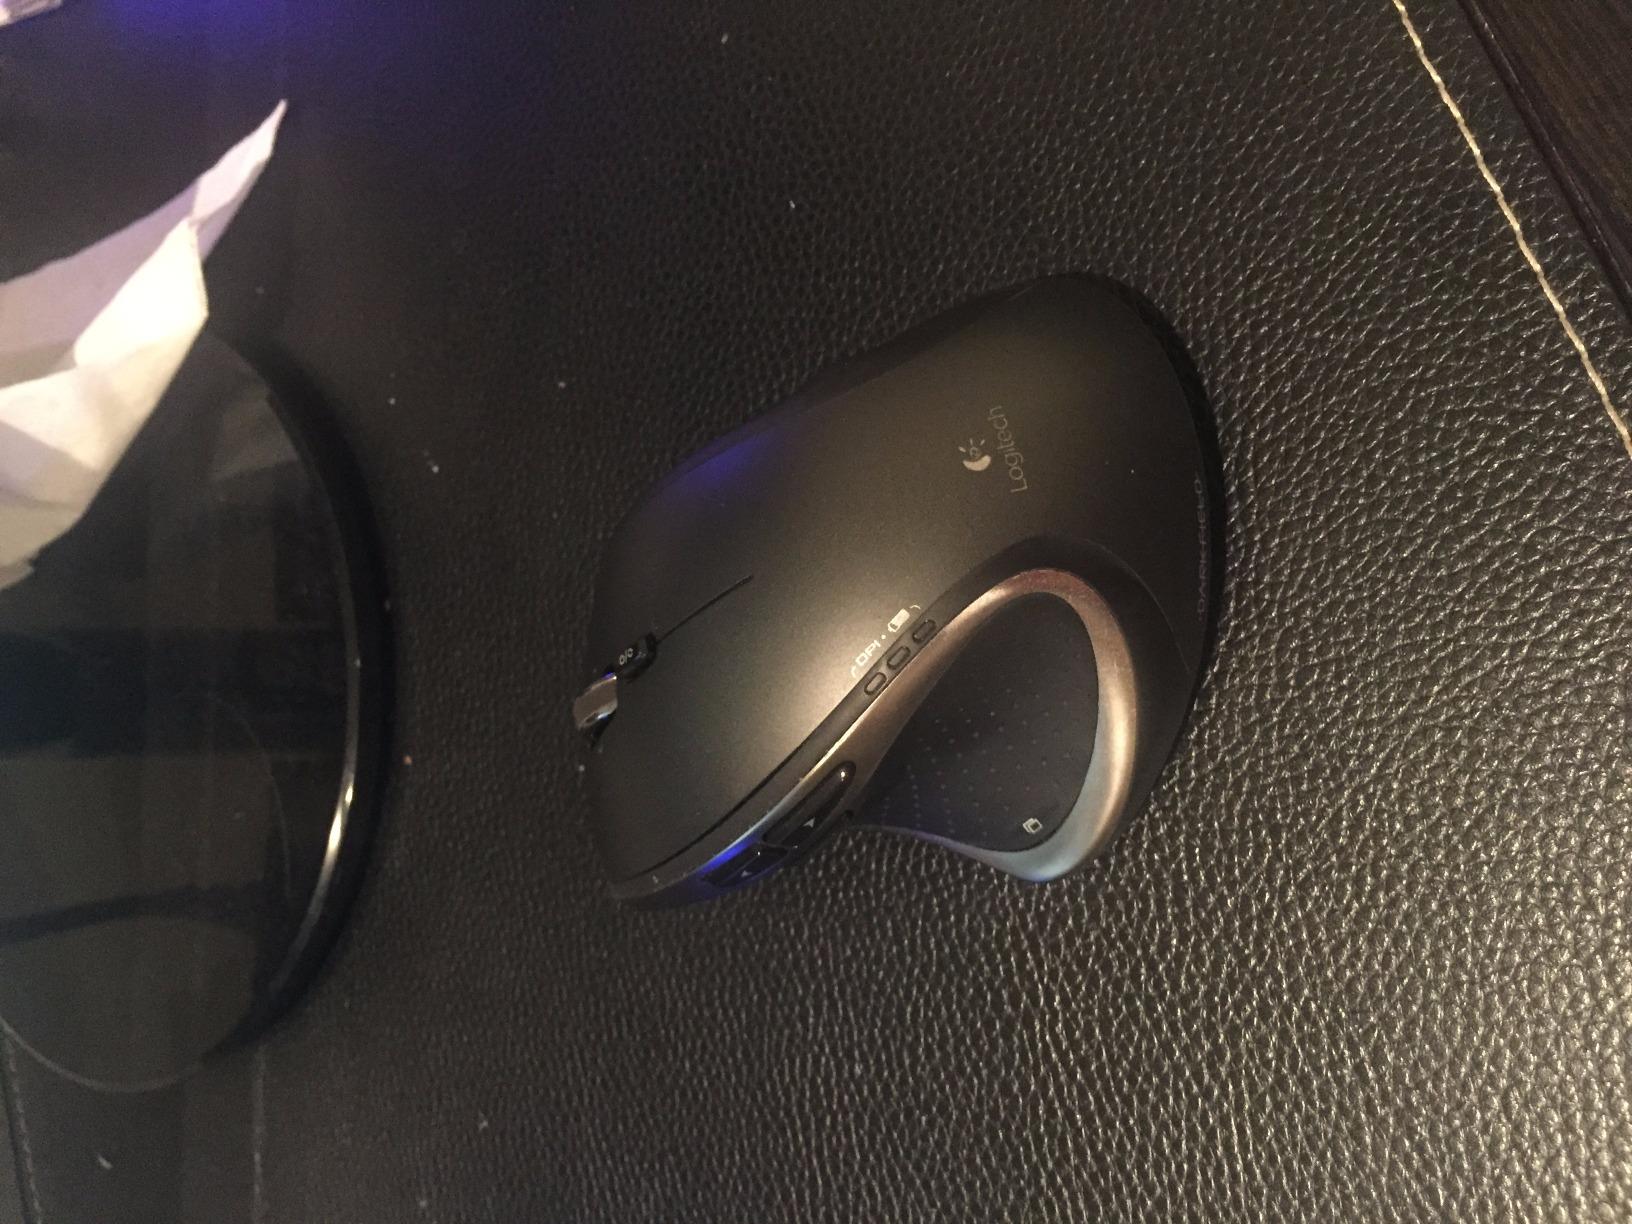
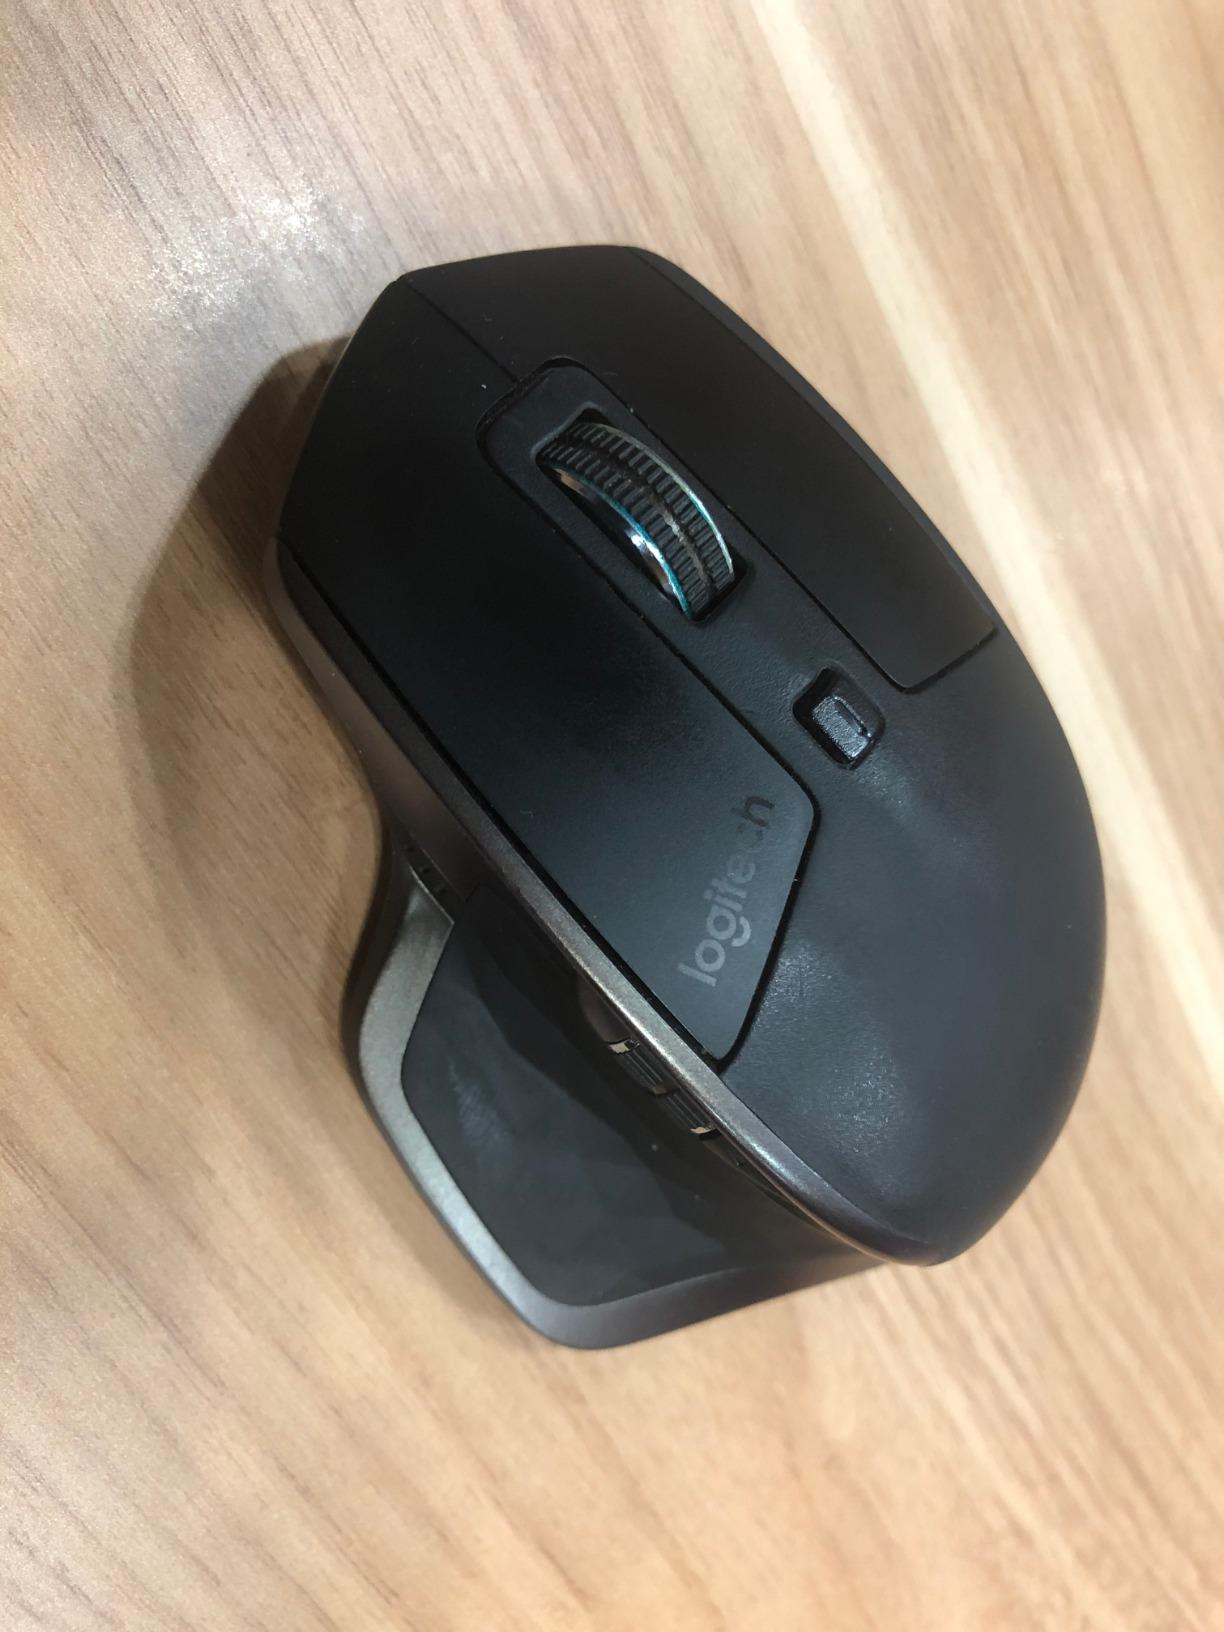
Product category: mouse
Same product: no